Knights of Pythias Lodge (South Bend, Indiana)

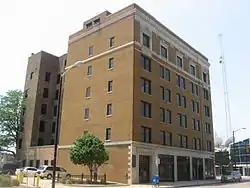
Front and eastern side

Knights of Pythias Lodge is a historic Knights of Pythias building located at South Bend, St. Joseph County, Indiana. It was built in 1922, and is a seven-story, Commercial style brick building with terra cotta. The building features applied Classical Revival style design elements.